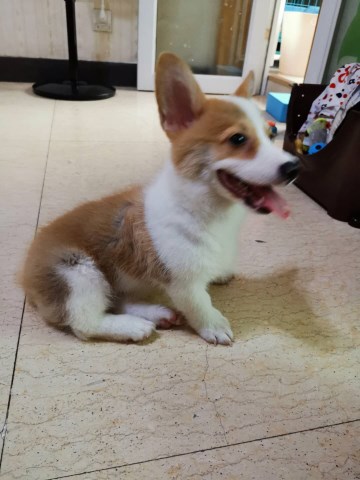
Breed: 2909-n000116-Cardigan